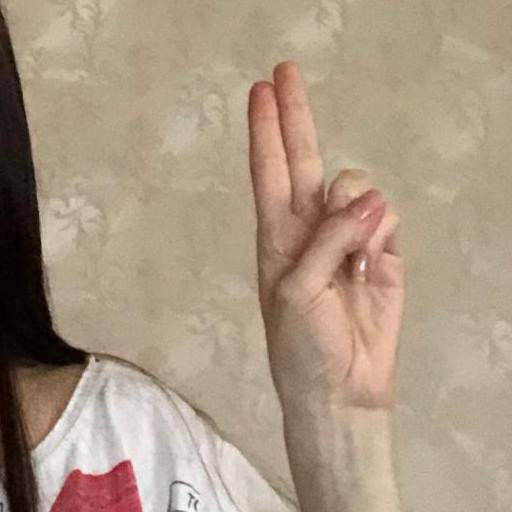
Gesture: two_up